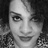
Emotion: happy